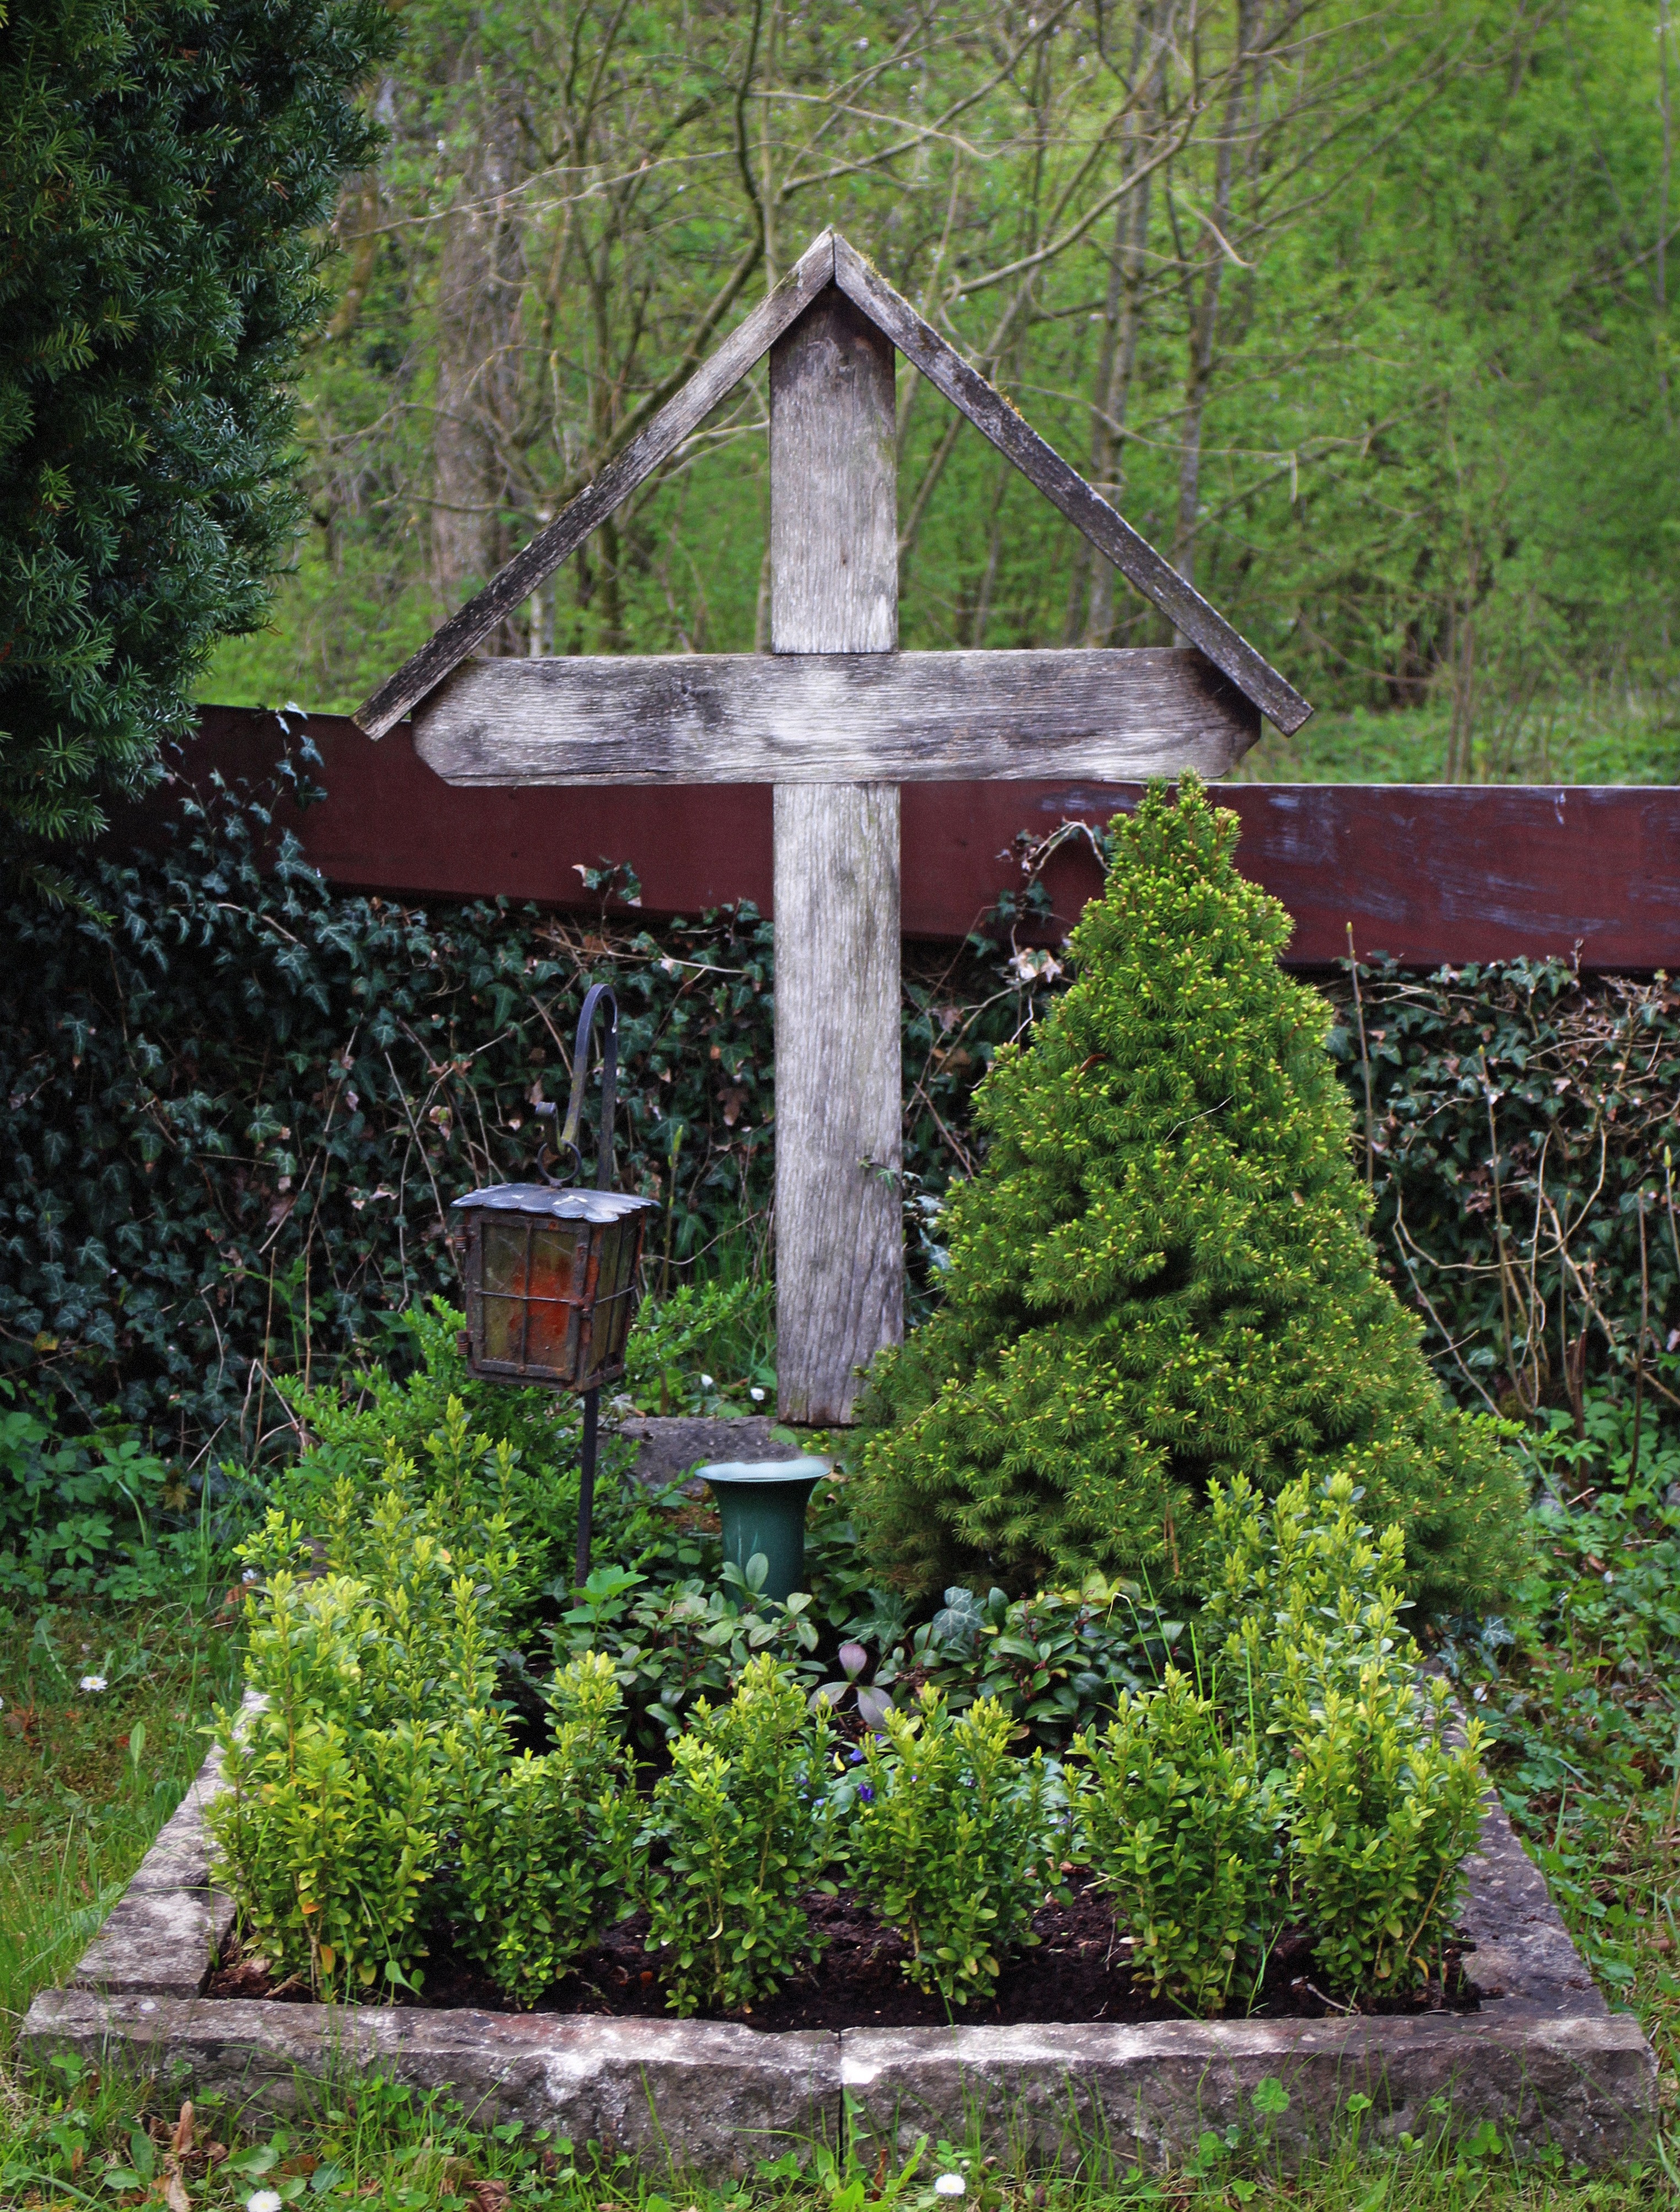
tree, botany, cross, cemetery, garden, wooden cross, grave, faith, shrine, tomb, woodland, believe